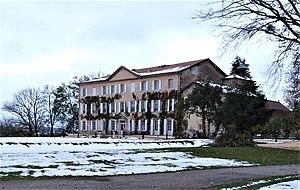
Château de Césargues
Maubec est une commune française située dans le département de l'Isère, en région Auvergne-Rhône-Alpes.